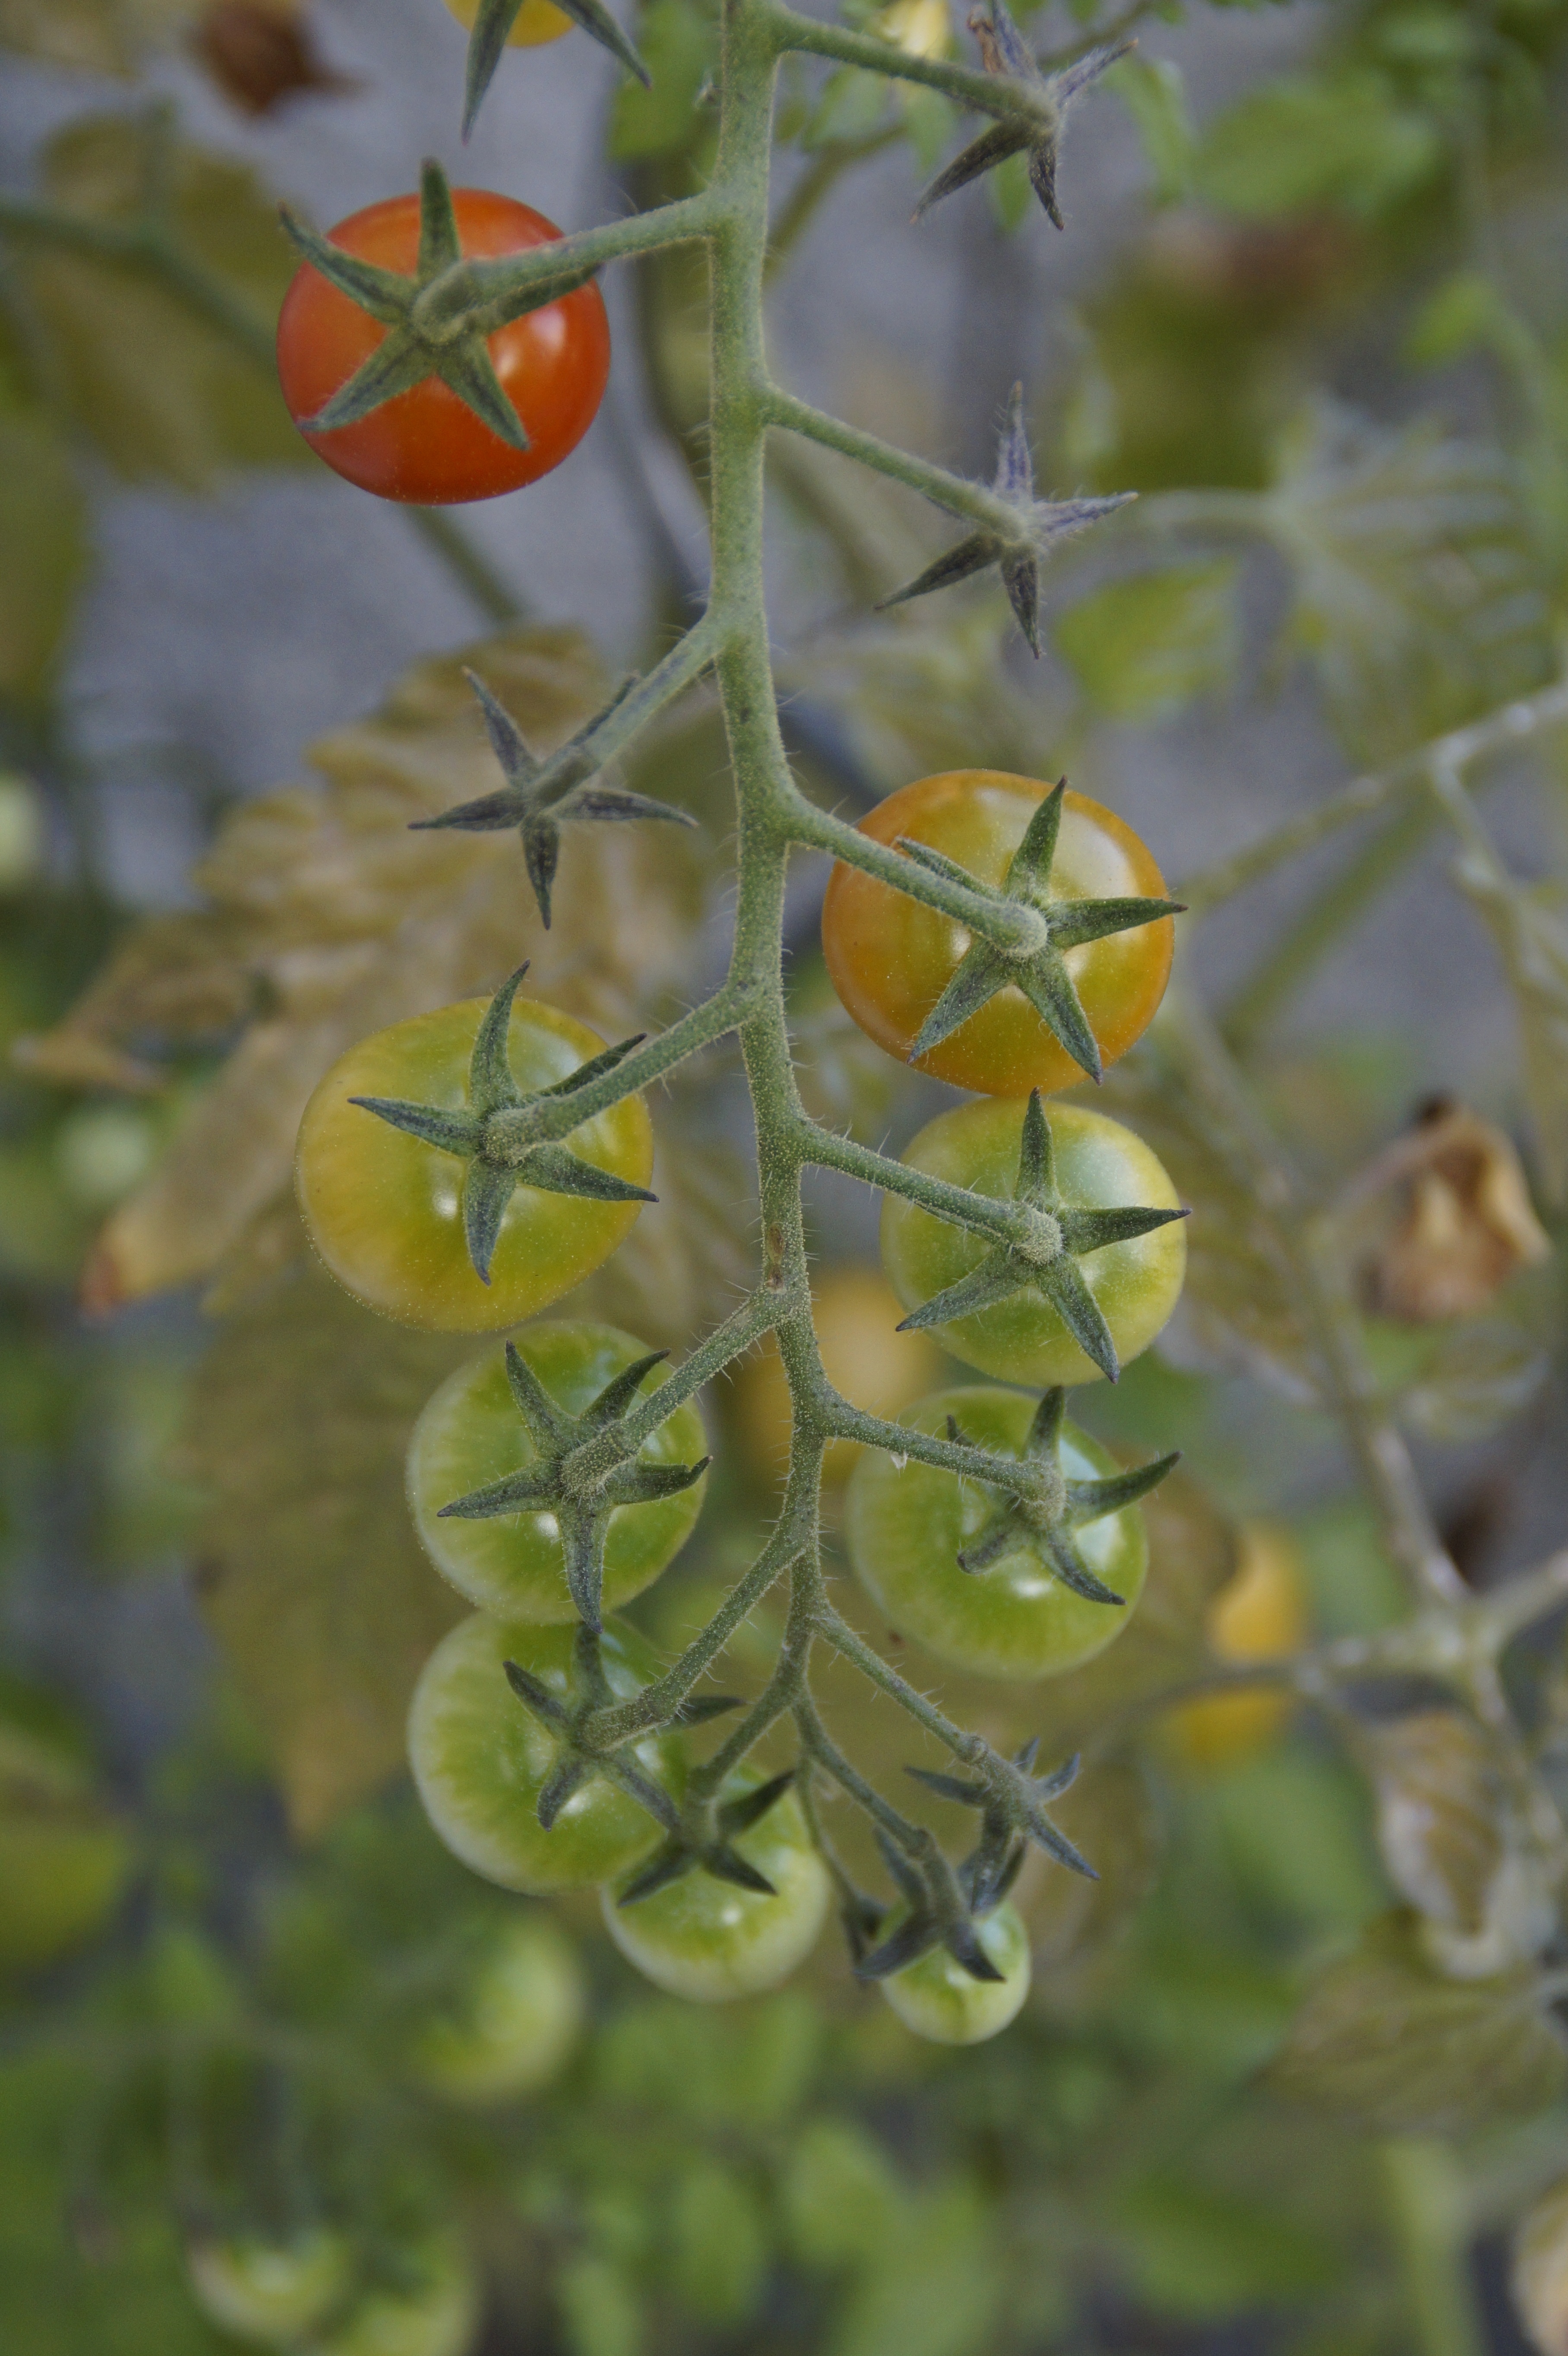
nature, branch, plant, leaf, flower, ripe, food, green, red, produce, botany, garden, flora, wildflower, cultivation, vegetables, tomatoes, immature, breeding, macro photography, vegetable garden, mature, flowering plant, vegetable growing, nachtschattengew chs, panicle, tomato fruit, tomato breeding, tomato shrub, bush tomatoes, home garden, tomatenrispe, maturation, tomato plant, maturity level, plant stem, land plant